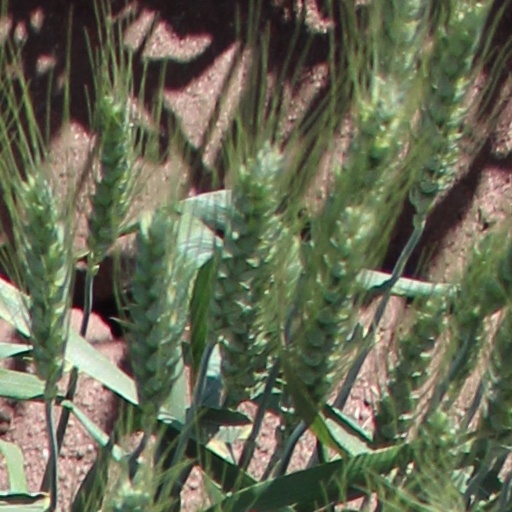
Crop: wheat